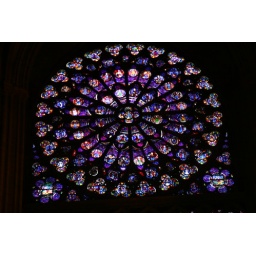
the huge stained glass window in Notre Dame